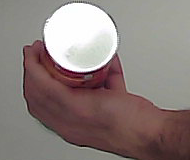
Product: pringles_original